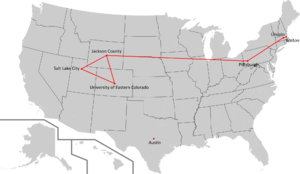
Carte de la traversée des États-Unis dans le jeu The Last of Us.